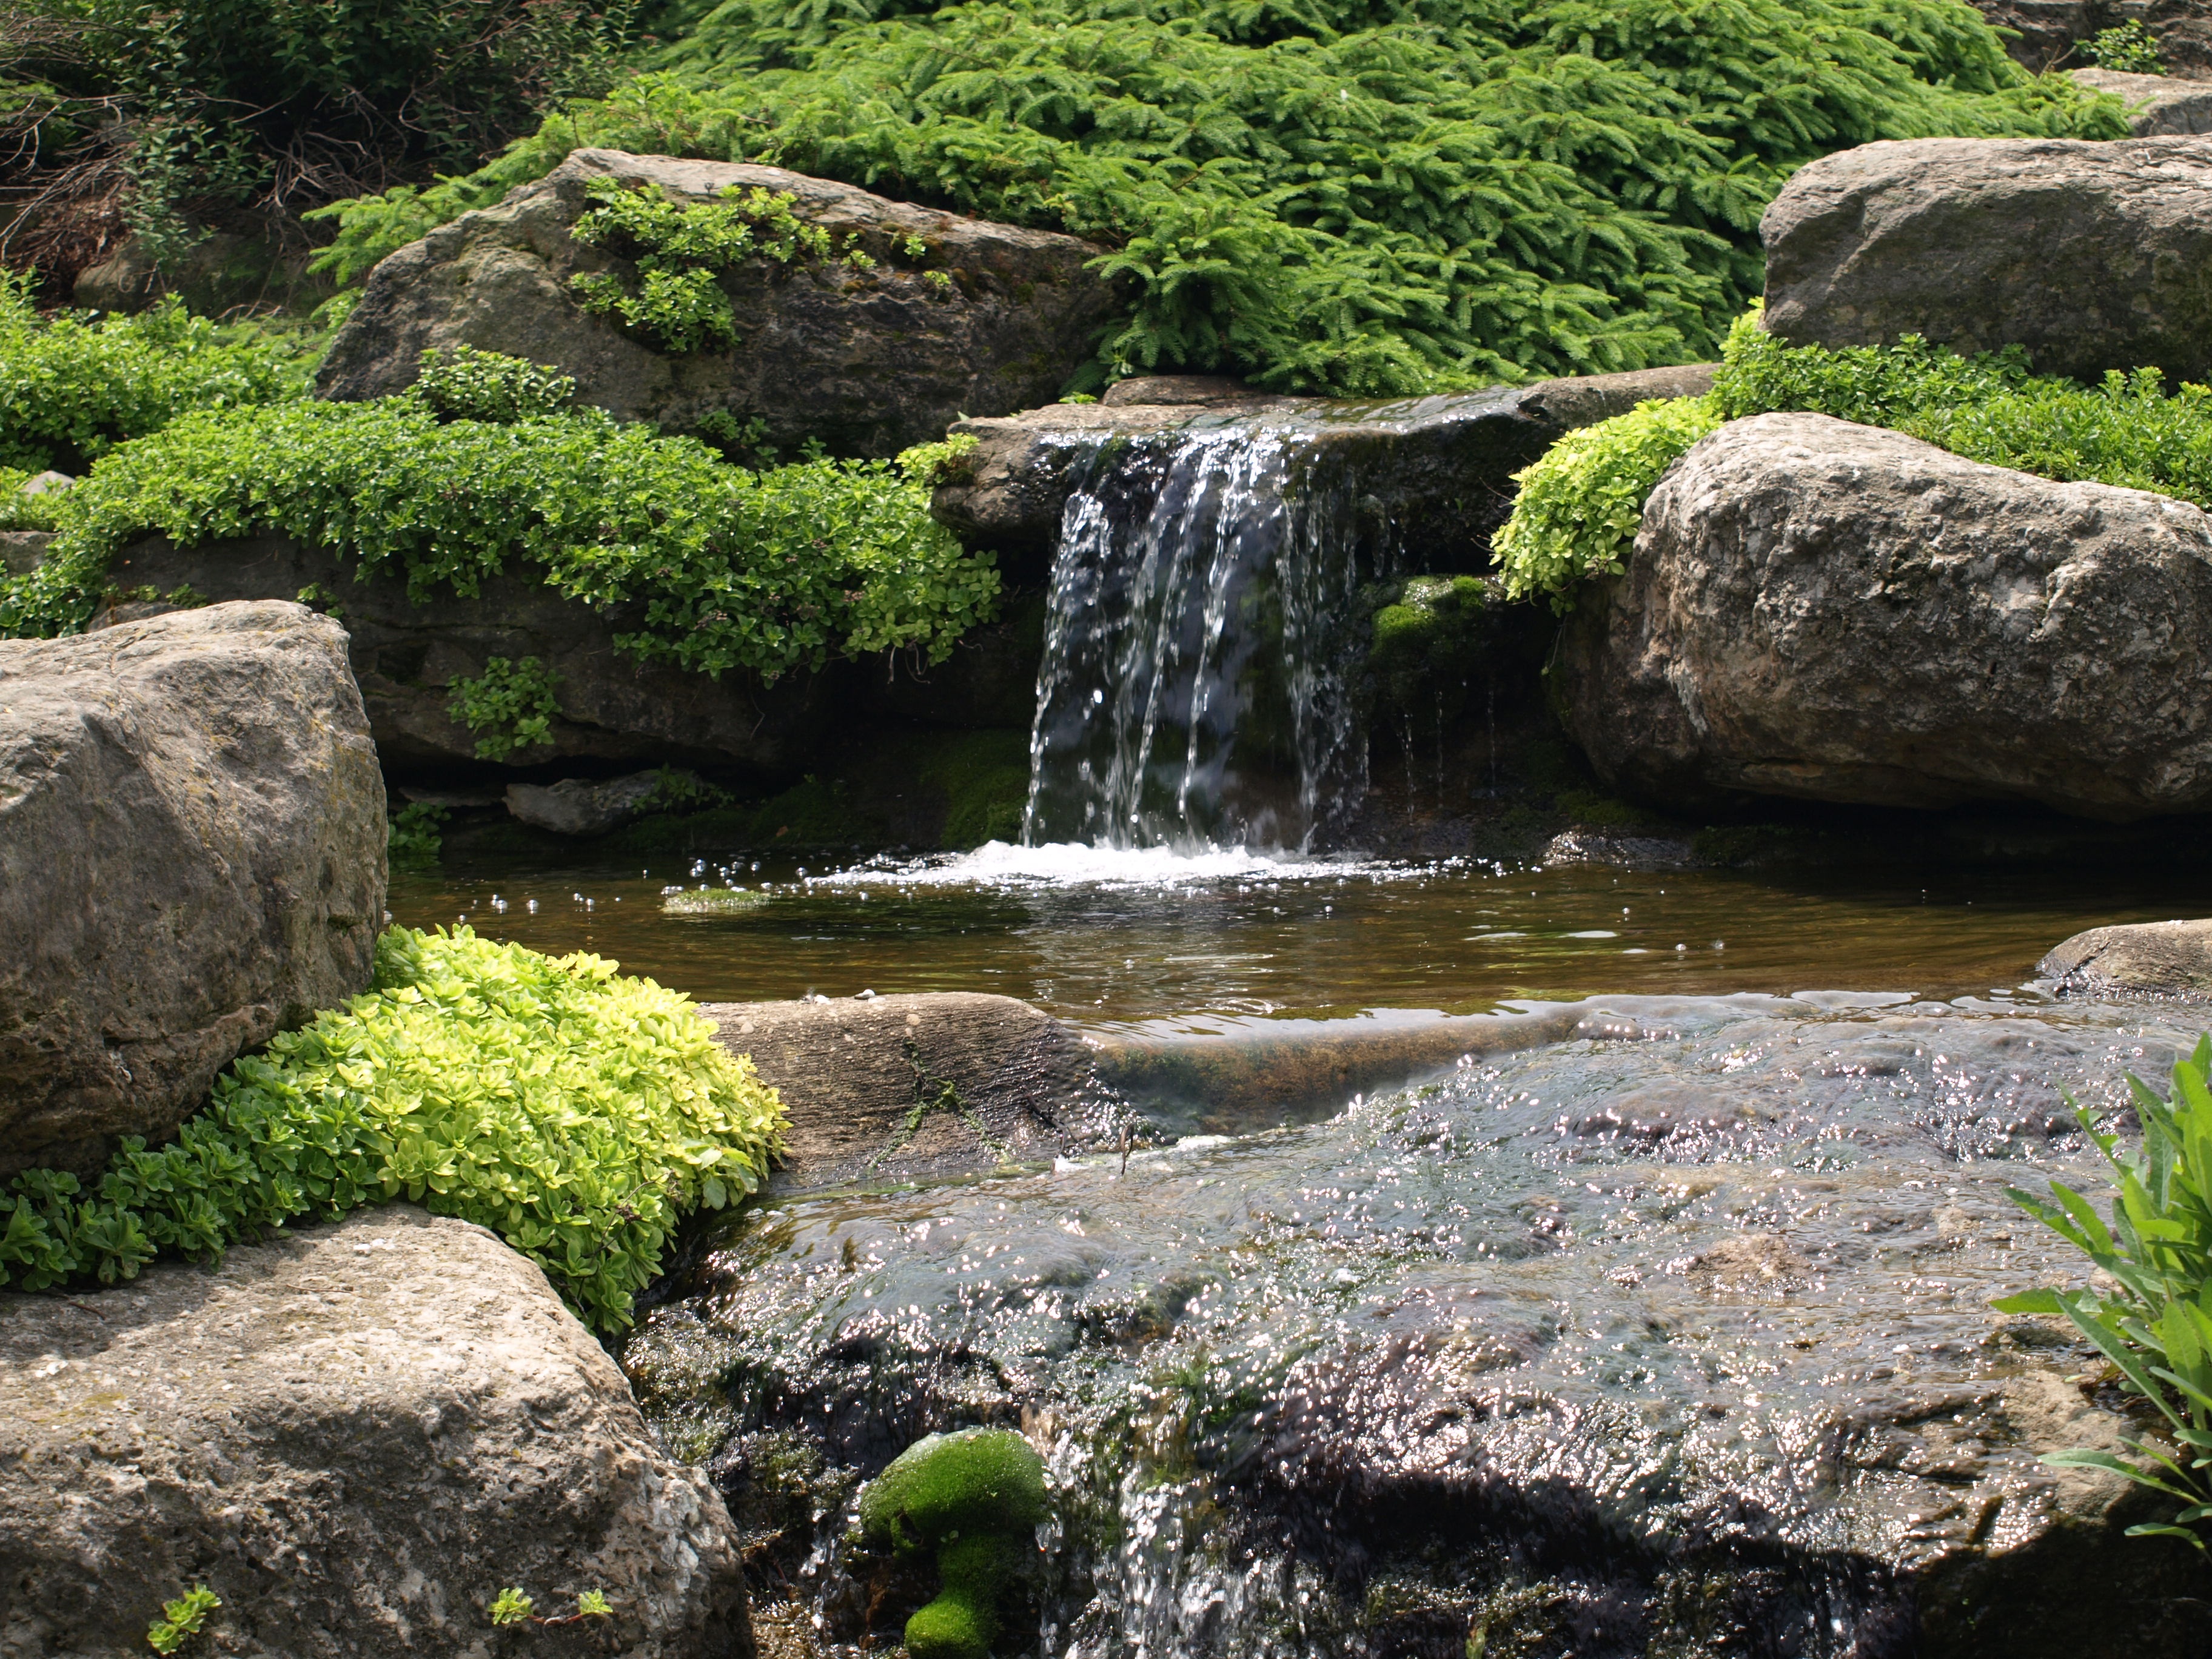
landscape, water, nature, outdoor, rock, waterfall, flower, moss, pond, stream, green, natural, rapid, botany, garden, body of water, vegetation, water feature, watercourse